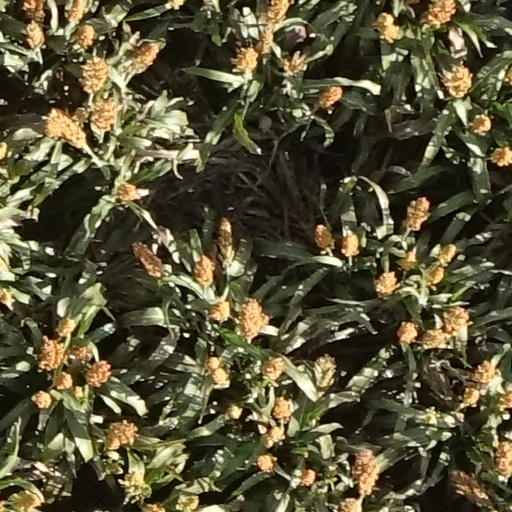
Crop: sorghum